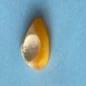
Maize quality: Good